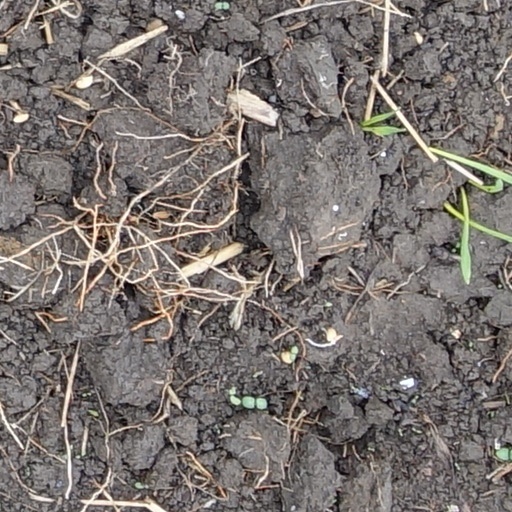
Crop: wheat